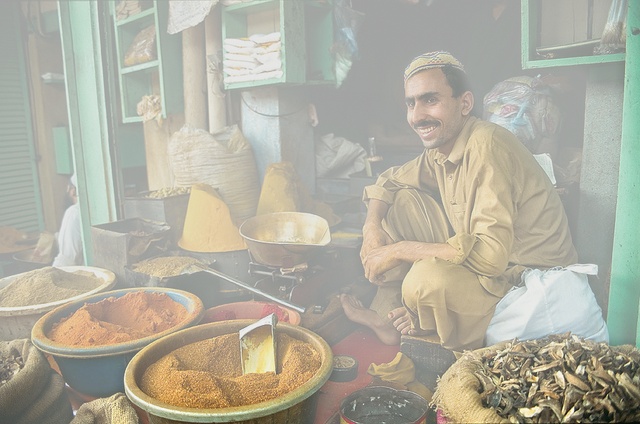
Distortion: haze